Lake Lugano

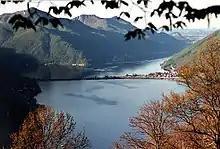
Lake Lugano with the Melide causeway

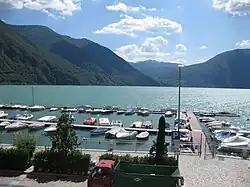
Porlezza, at the head of the lake in Italy

The lake is in size, 63% of which is in Switzerland and 37% in Italy. It has an average width of roughly and a maximum width of about at the bay of Lugano. A maximum depth of is found in the northern basin. The culminating point of the lake's drainage basin is the Pizzo di Gino summit in the Lugano Prealps. Bathing in the lake is allowed at any of the 50 or so bathing establishments located along the Swiss shores.